Jabot (neckwear)

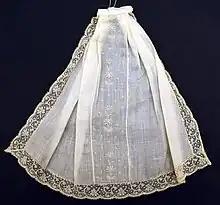
Jabot MET CI40.107.6

A jabot is a decorative clothing-accessory consisting of lace or other fabric falling from the throat, suspended from or attached to a neckband or collar, or simply pinned at the throat. Its current form evolved from the frilling or ruffles decorating the front of a shirt in the 19th century.